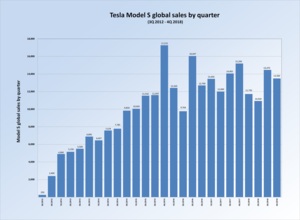
Tesla Model S / Salgsstatistik og markeder / Globalt / 2015
Oversigt over globalt salg fra 3. kvartal 2012 til 4. kvartal 2018
Tesla Model S er en femdørs elbil i luksusklassen produceret af Tesla Motors. Ifølge producenten er den verdens første elektriske luksussedan. Det amerikanske Environmental Protection Agency har vurderet, at Model S er den elbil på markedet med størst rækkevidde. Modellen kom på gaden i USA i 2012, i Europa i 2013 og i Asien i 2014. Ved udgangen af december 2015 var der i alt solgt flere end 100.000 Model S – heraf 60.000 i USA, 10.000 i Norge og 3300 i Danmark. Startprisen i Danmark var, til og med 2015, 580.000 kr., som følge af at elbiler var fritaget for registreringsafgift. I 2016-2020 udfases den danske afgiftsfritagelse for elbiler, herunder også Model S, så startprisen pr. 6. marts 2016 er 754.757 kroner, hvoraf registreringsafgift og moms udgør 266.000 kr.